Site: brandenburg
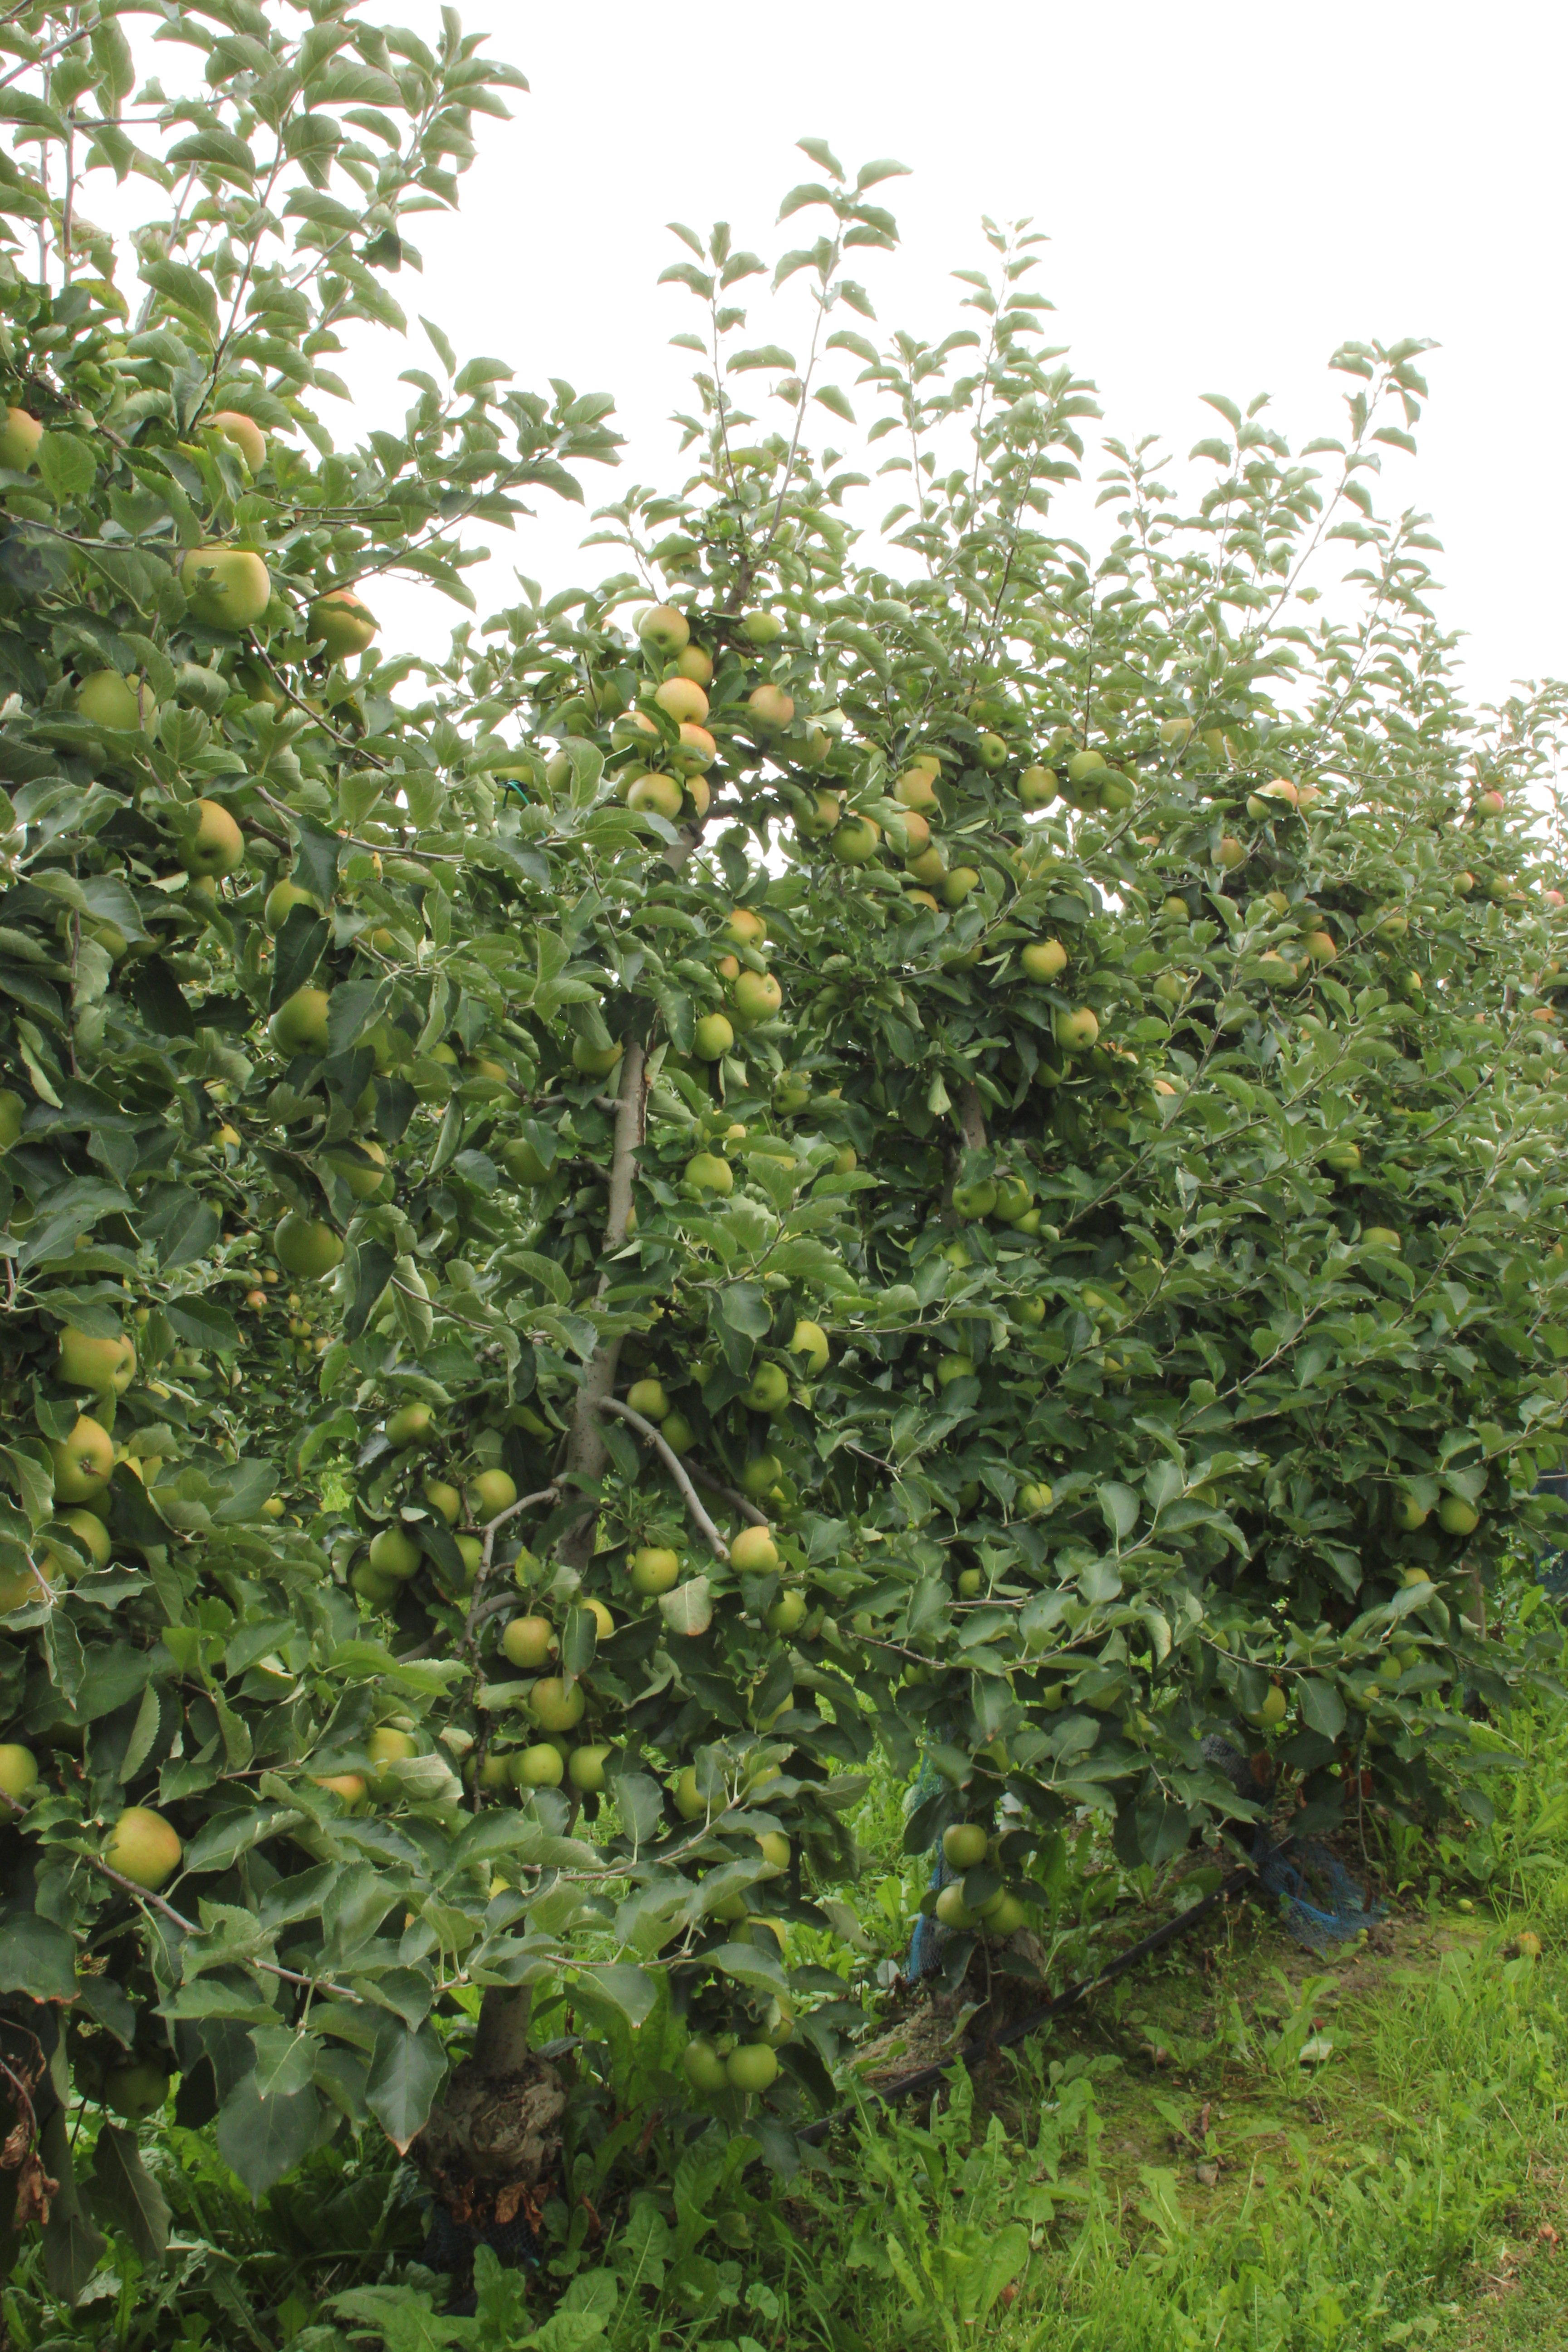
Growth stage (BBCH 87): Maturity of fruit and seed